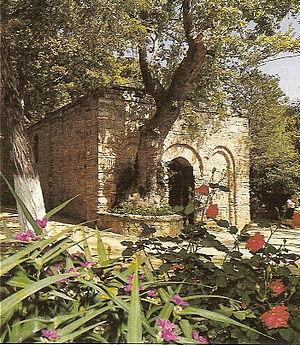
maison ou vecu la sainte vierge Marie pendant ses dernieres annees. Sanctuaire du coeur de feu de cristal transparent
Selçuk est une ville de la Turquie anatolienne, située à 50 km au sud d'İzmir.